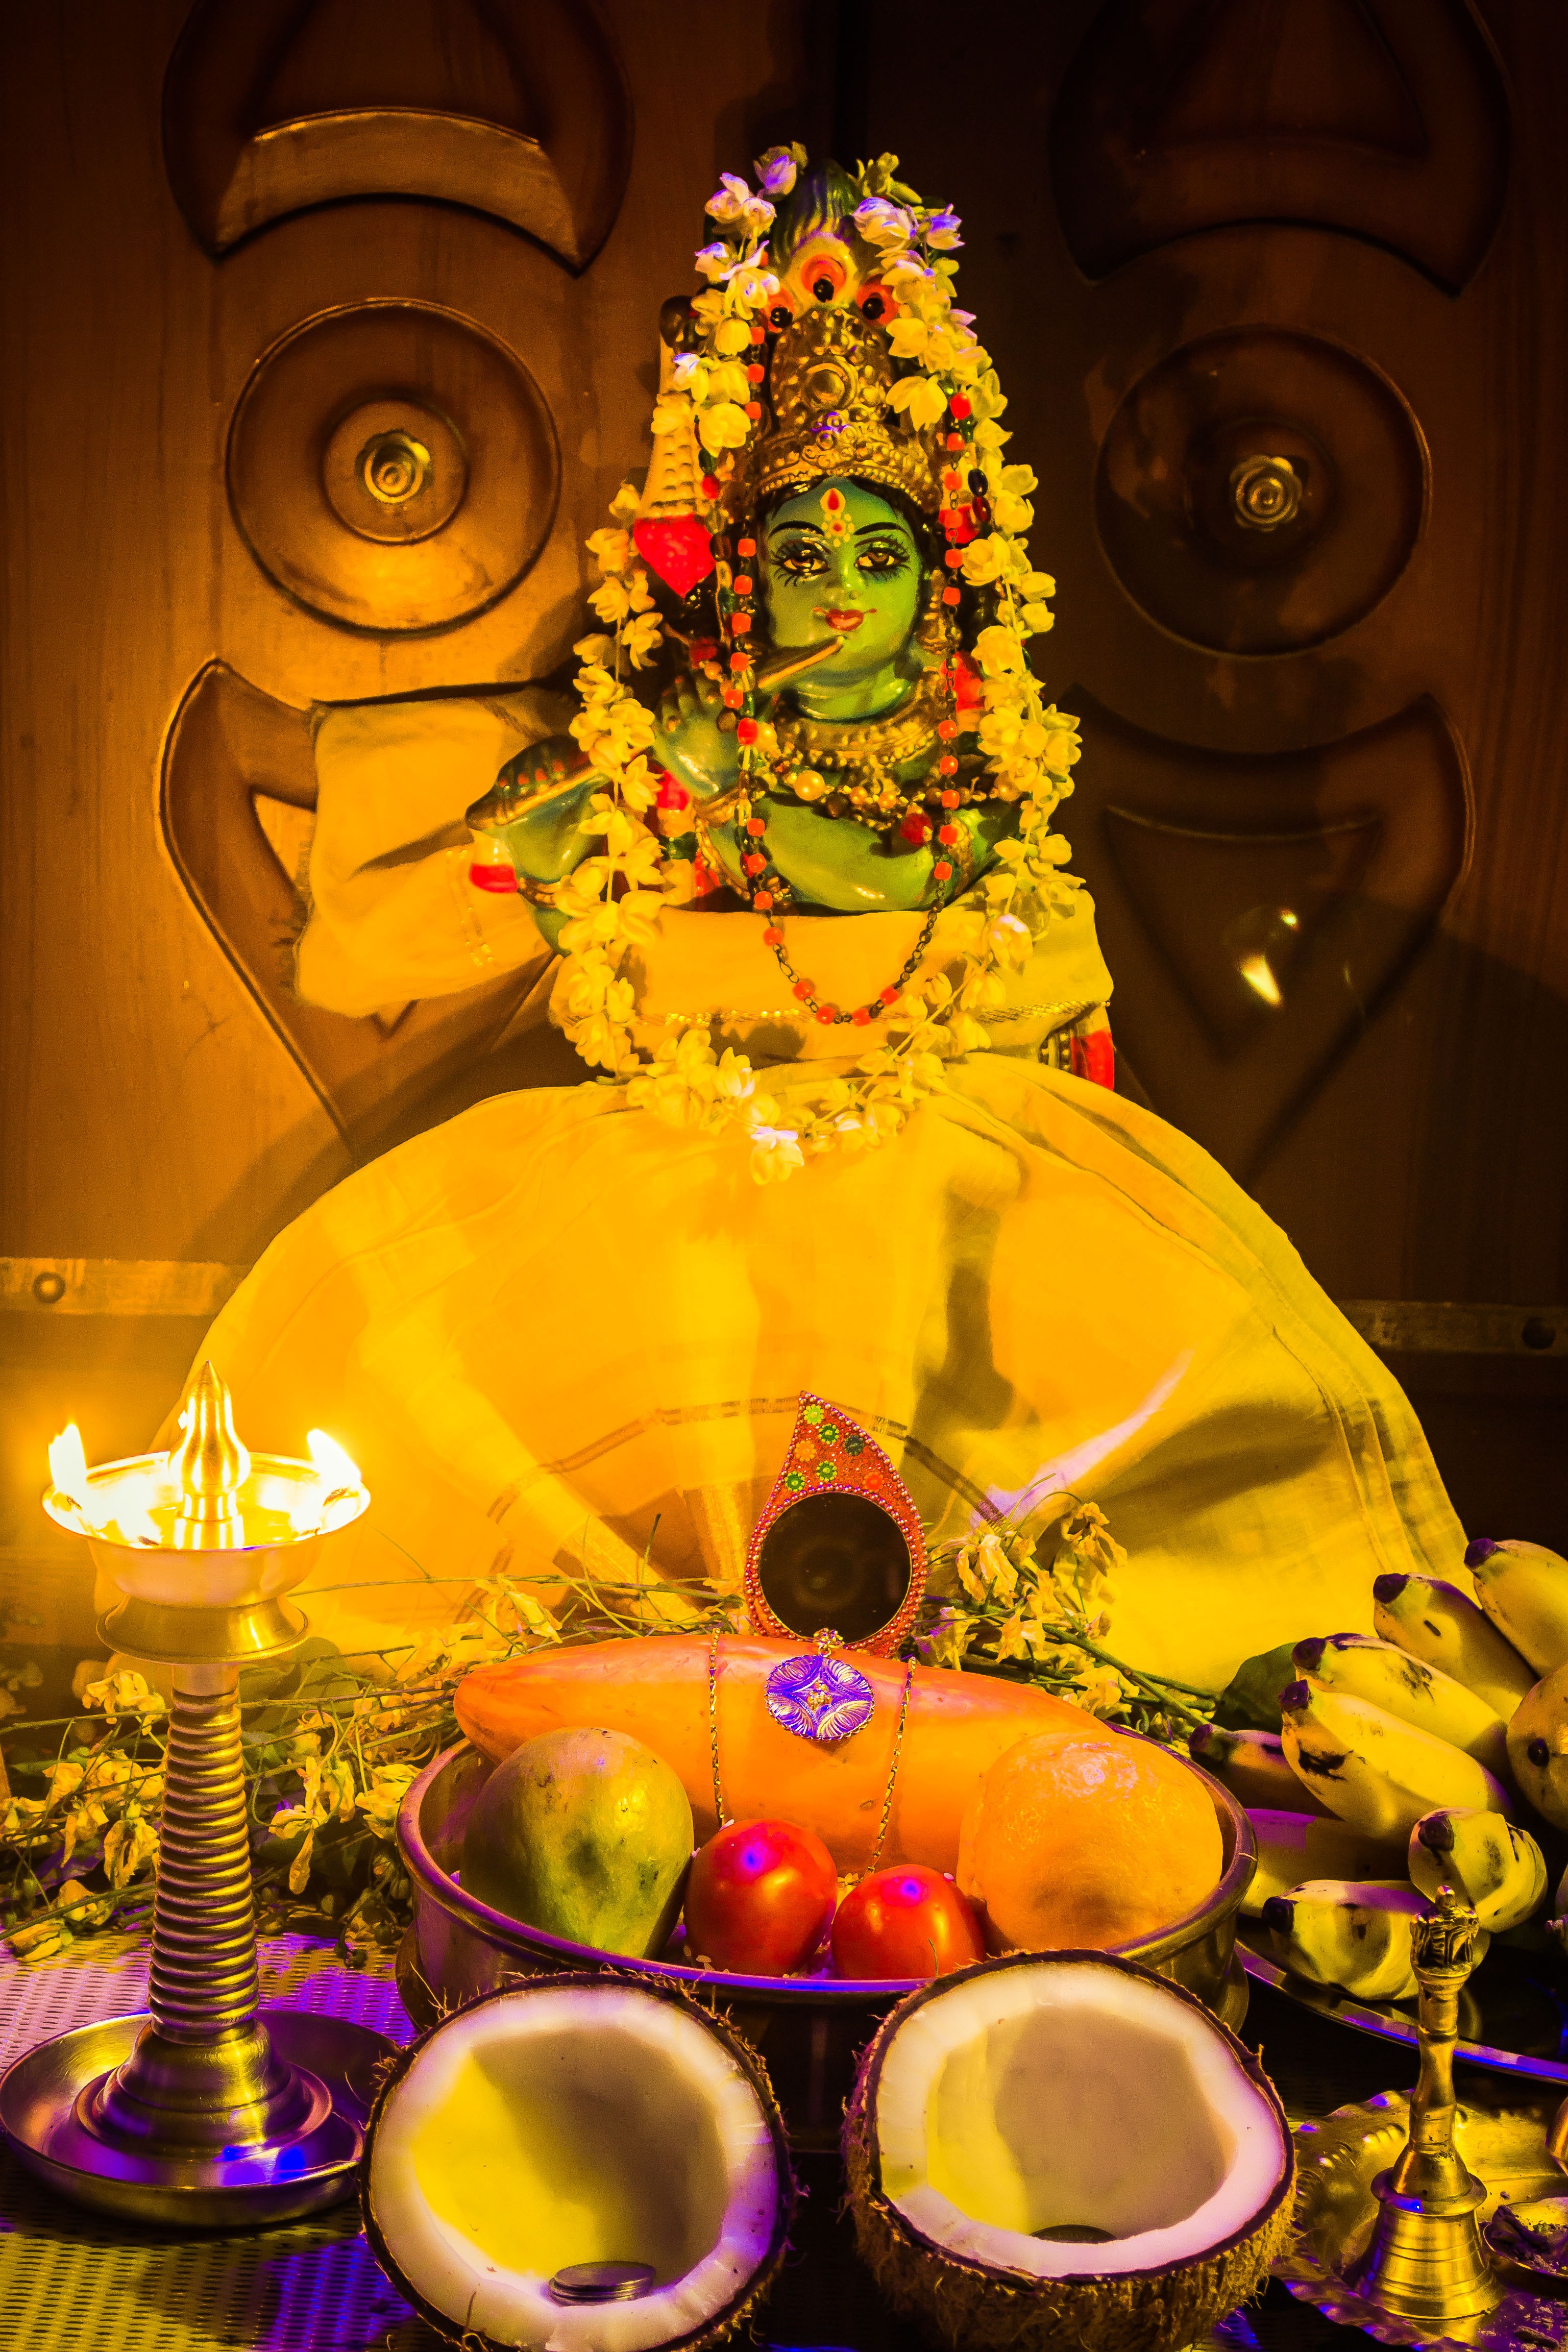
wish, celebration, color, holiday, yellow, christmas, new year, celebrate, fireworks, happy, hope, joy, india, event, prosperity, kerala, new year's day, mid autumn festival, vishu, vishukkani